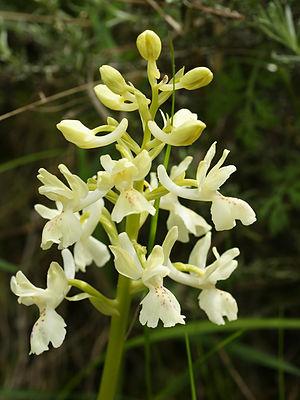
L'orchis de Provence est une petite orchidée à fleurs blanc crème à jaunâtre poussant dans les régions méditerranéennes, l'une des rares orchidées européennes à marquer une nette préférence pour les sols pauvres en calcaire. On le rencontre depuis la Péninsule Ibérique jusqu'aux Balkans.